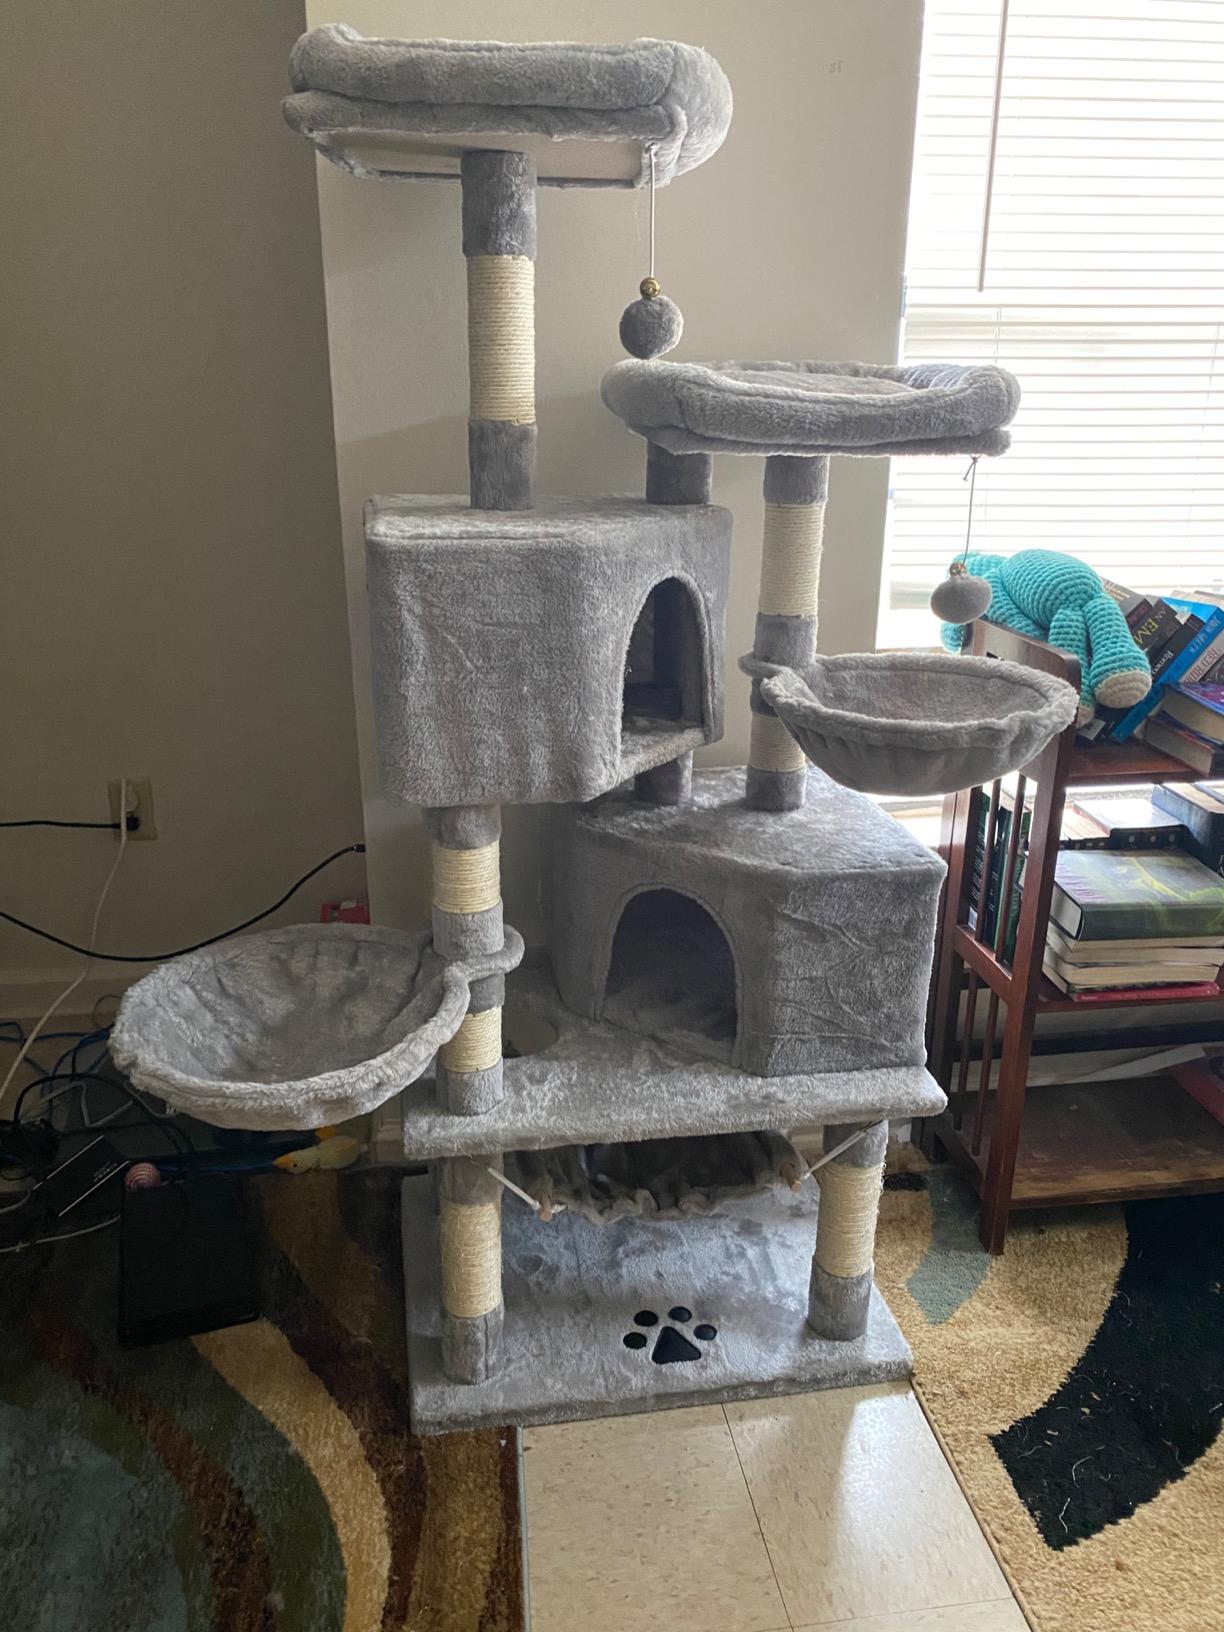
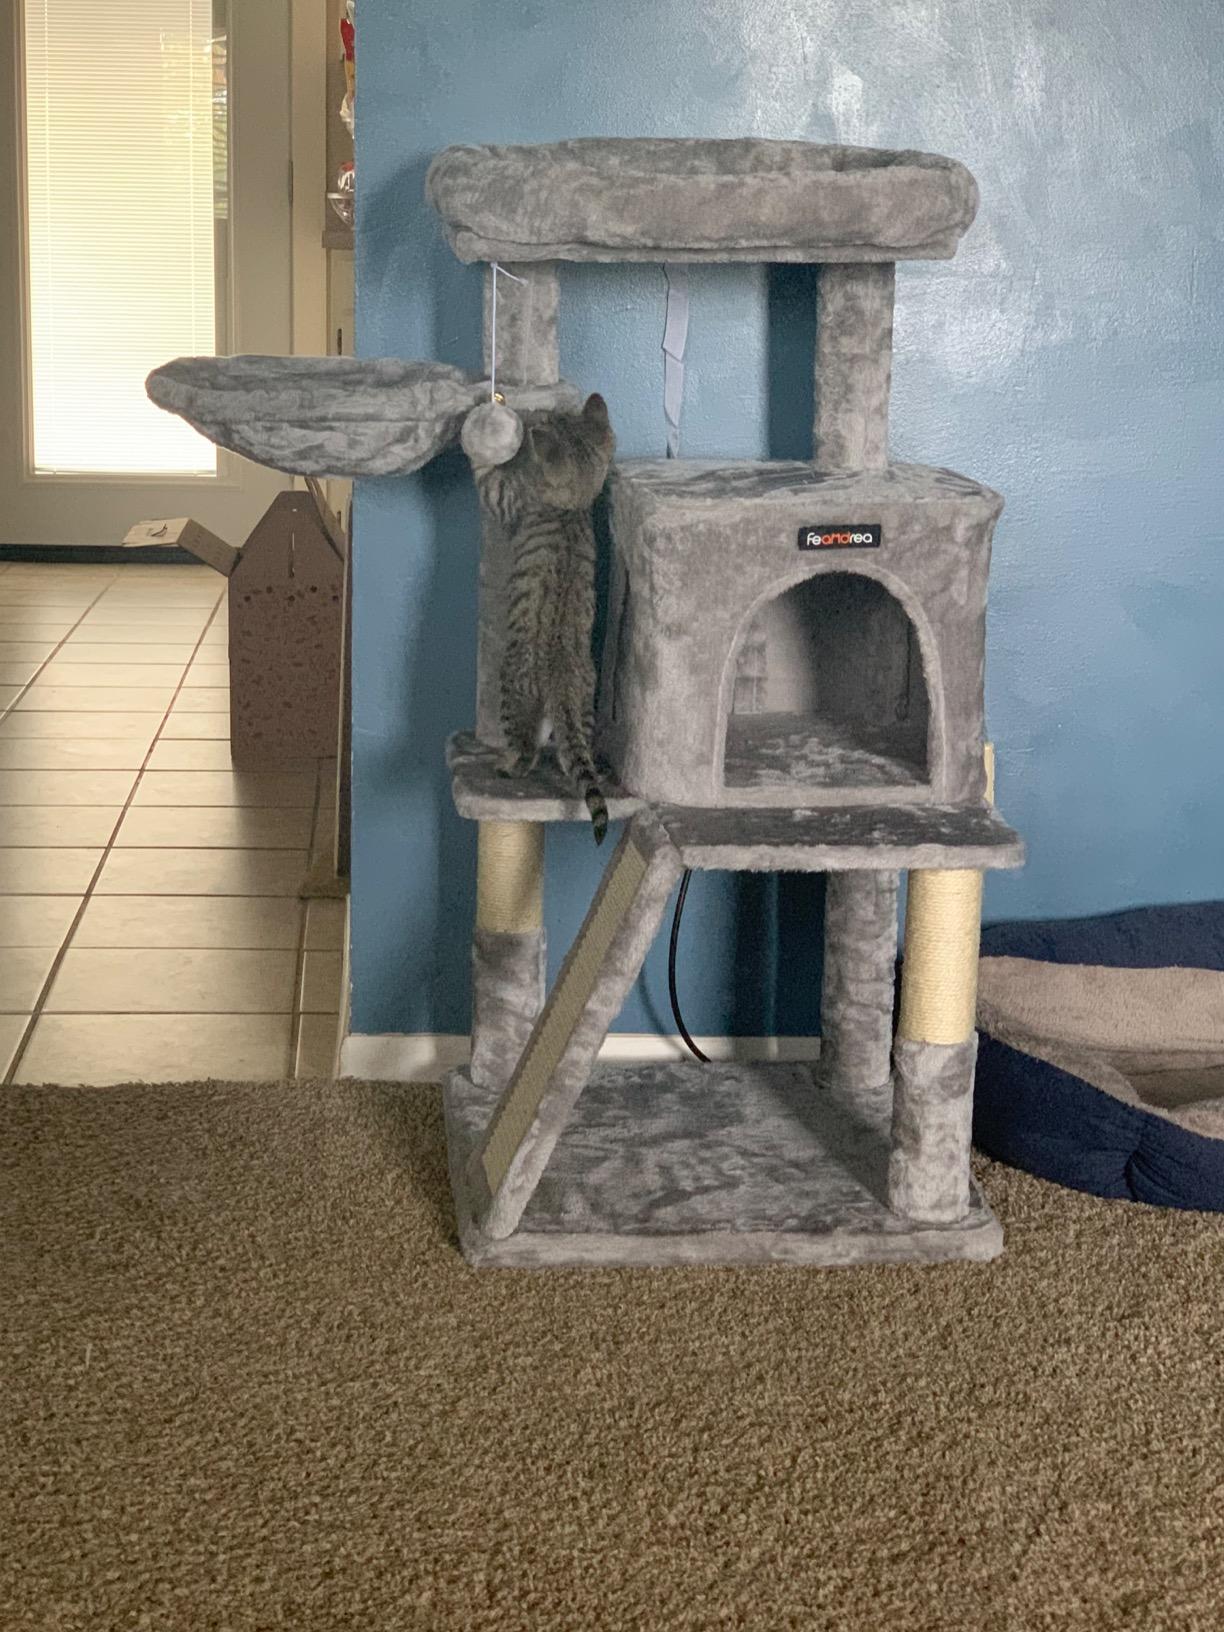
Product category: items_cat tree
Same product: no